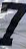
Number: 7